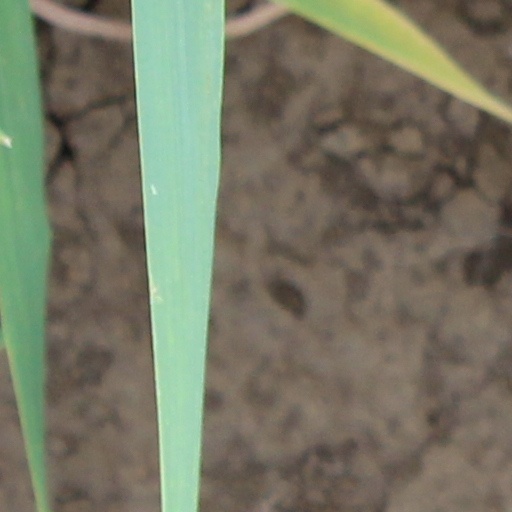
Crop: wheat